Machara Castle

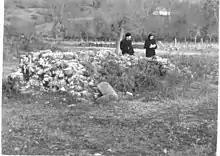
Machara Castle

Machara Castle is a castle in the village of Machara, Gulripshi Municipality, Autonomous Republic of Abkhazia, Georgia. The castle was built in the Middle Ages. The castle walls are in a poor physical condition and need an urgent conservation.